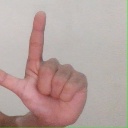
अक्षर: ल